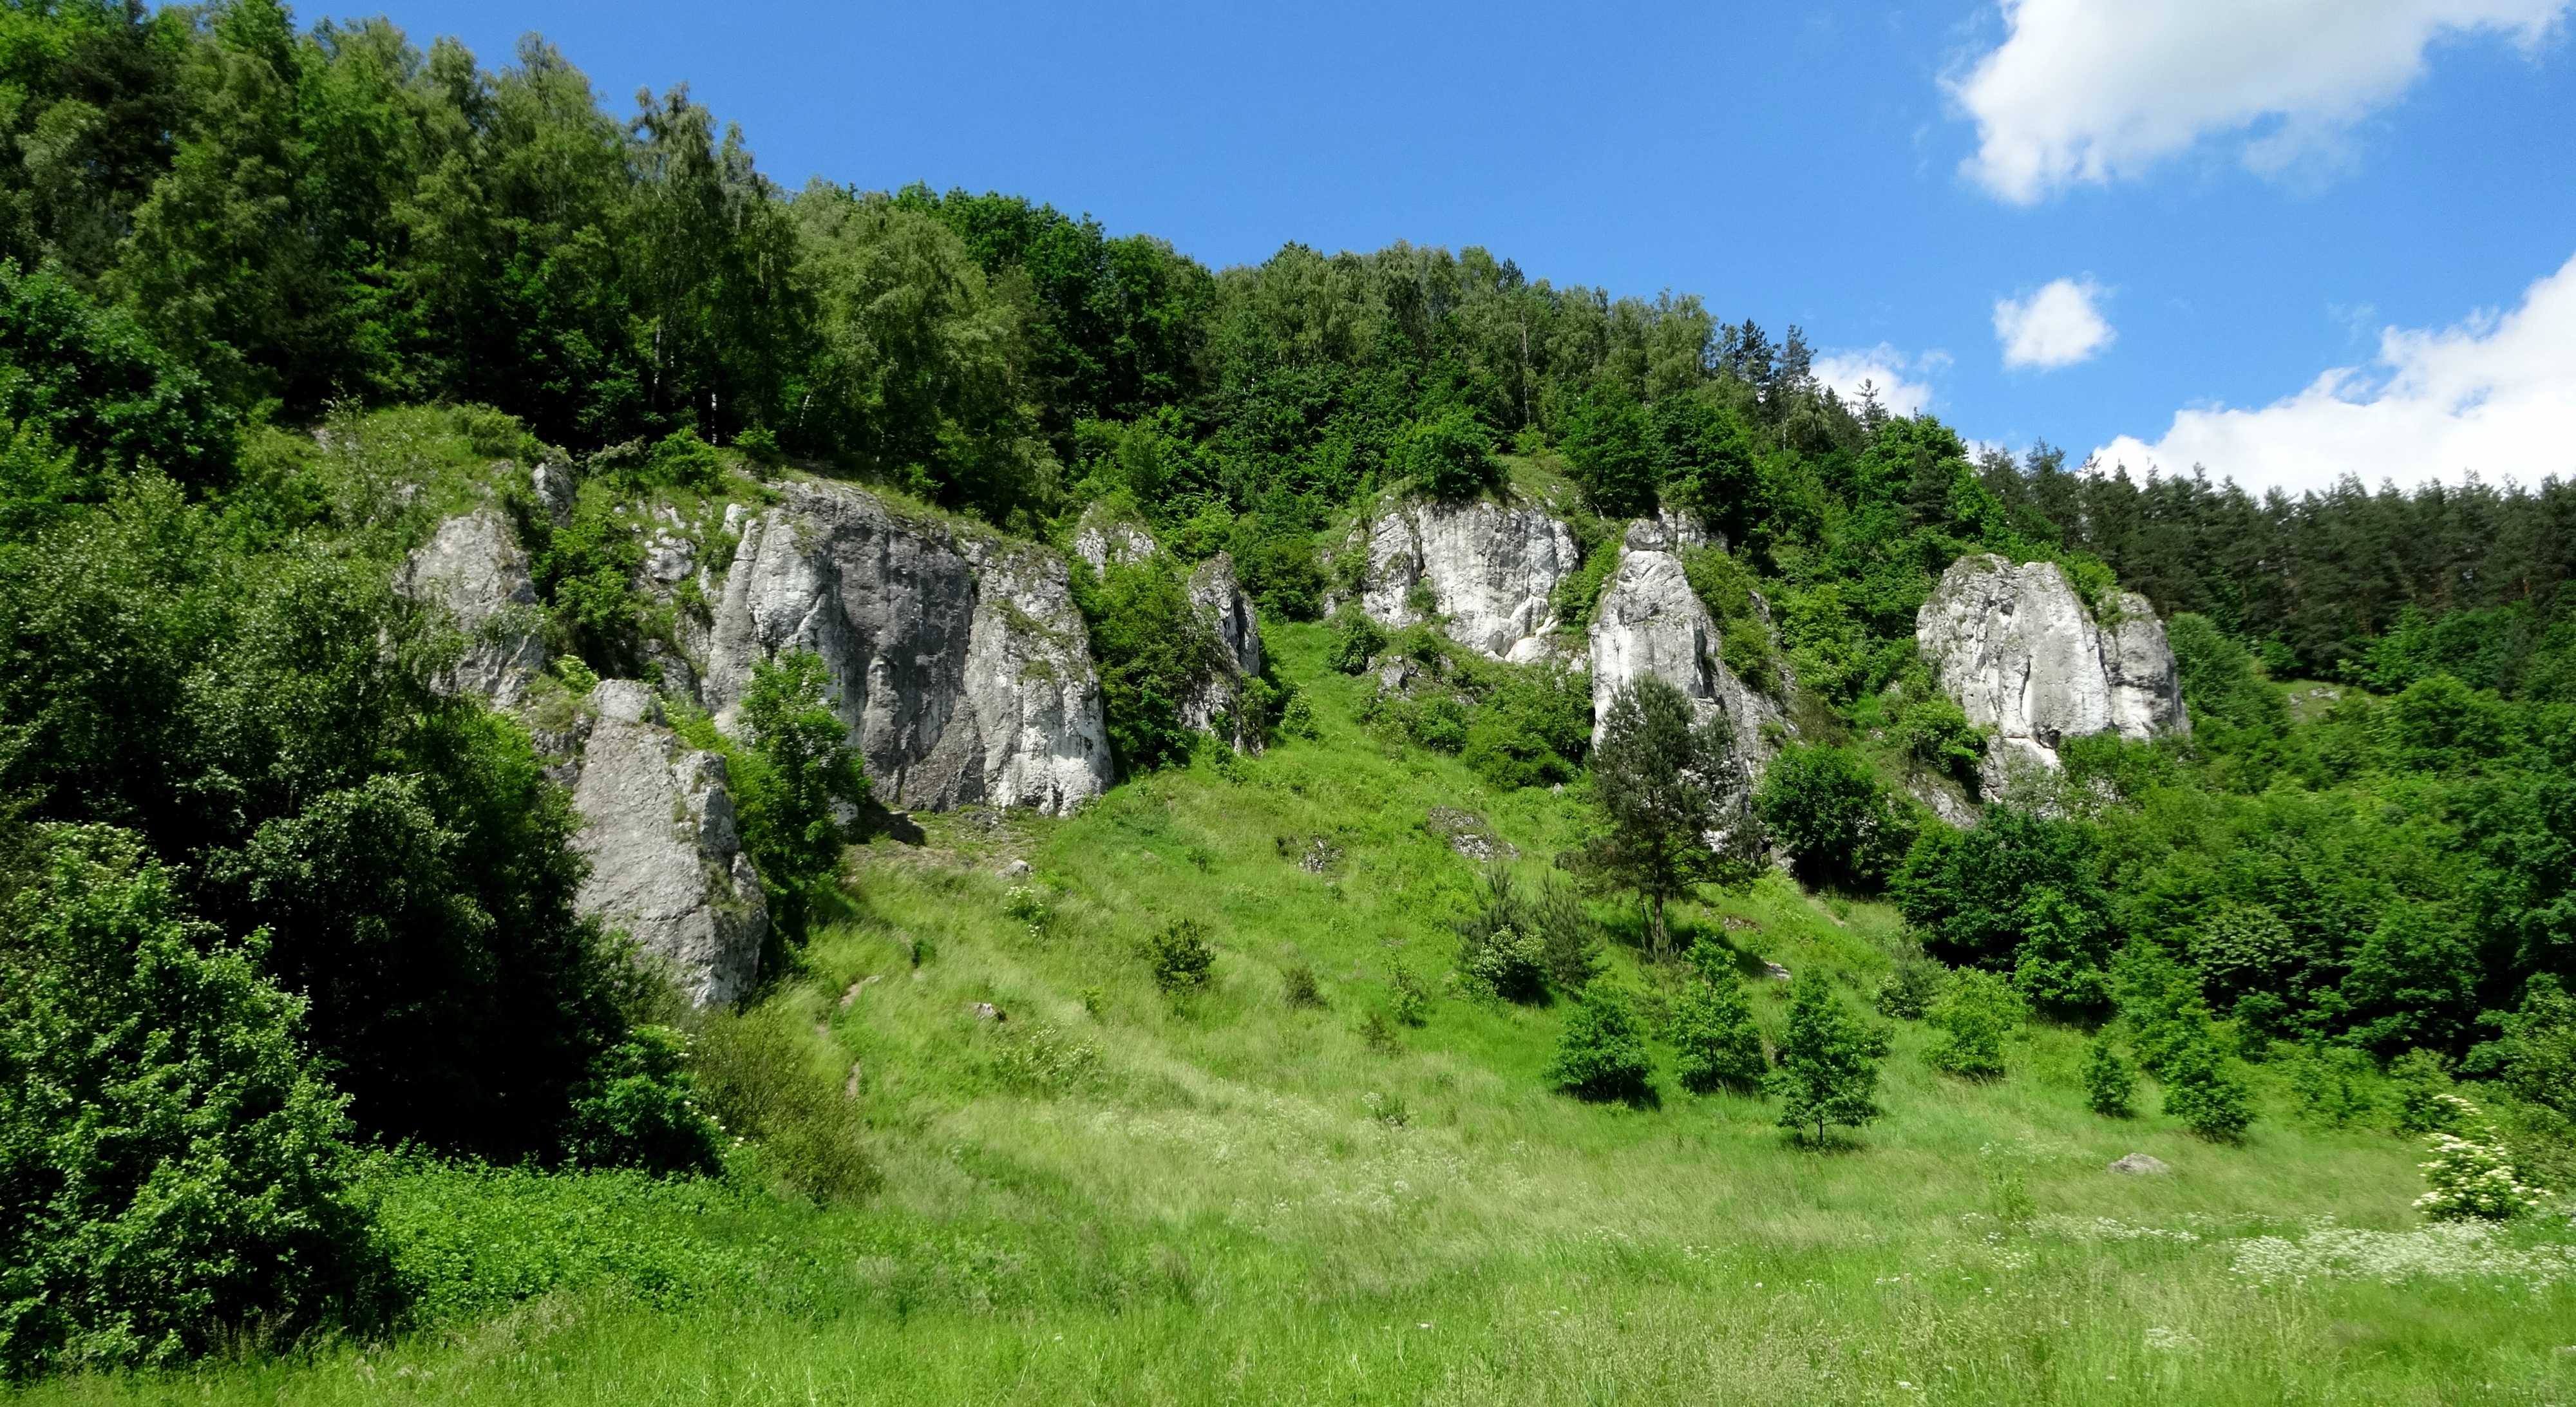
landscape, nature, forest, wilderness, mountain, trail, meadow, hill, valley, mountain range, cliff, green, holiday, terrain, national park, ridge, rocks, vegetation, poland, ravine, plateau, habitat, ecosystem, landform, nature reserve, mountain pass, jura krakowsko czestochowa, biome, dolina kobyla ska, natural environment, geographical feature, mountainous landforms, temperate coniferous forest